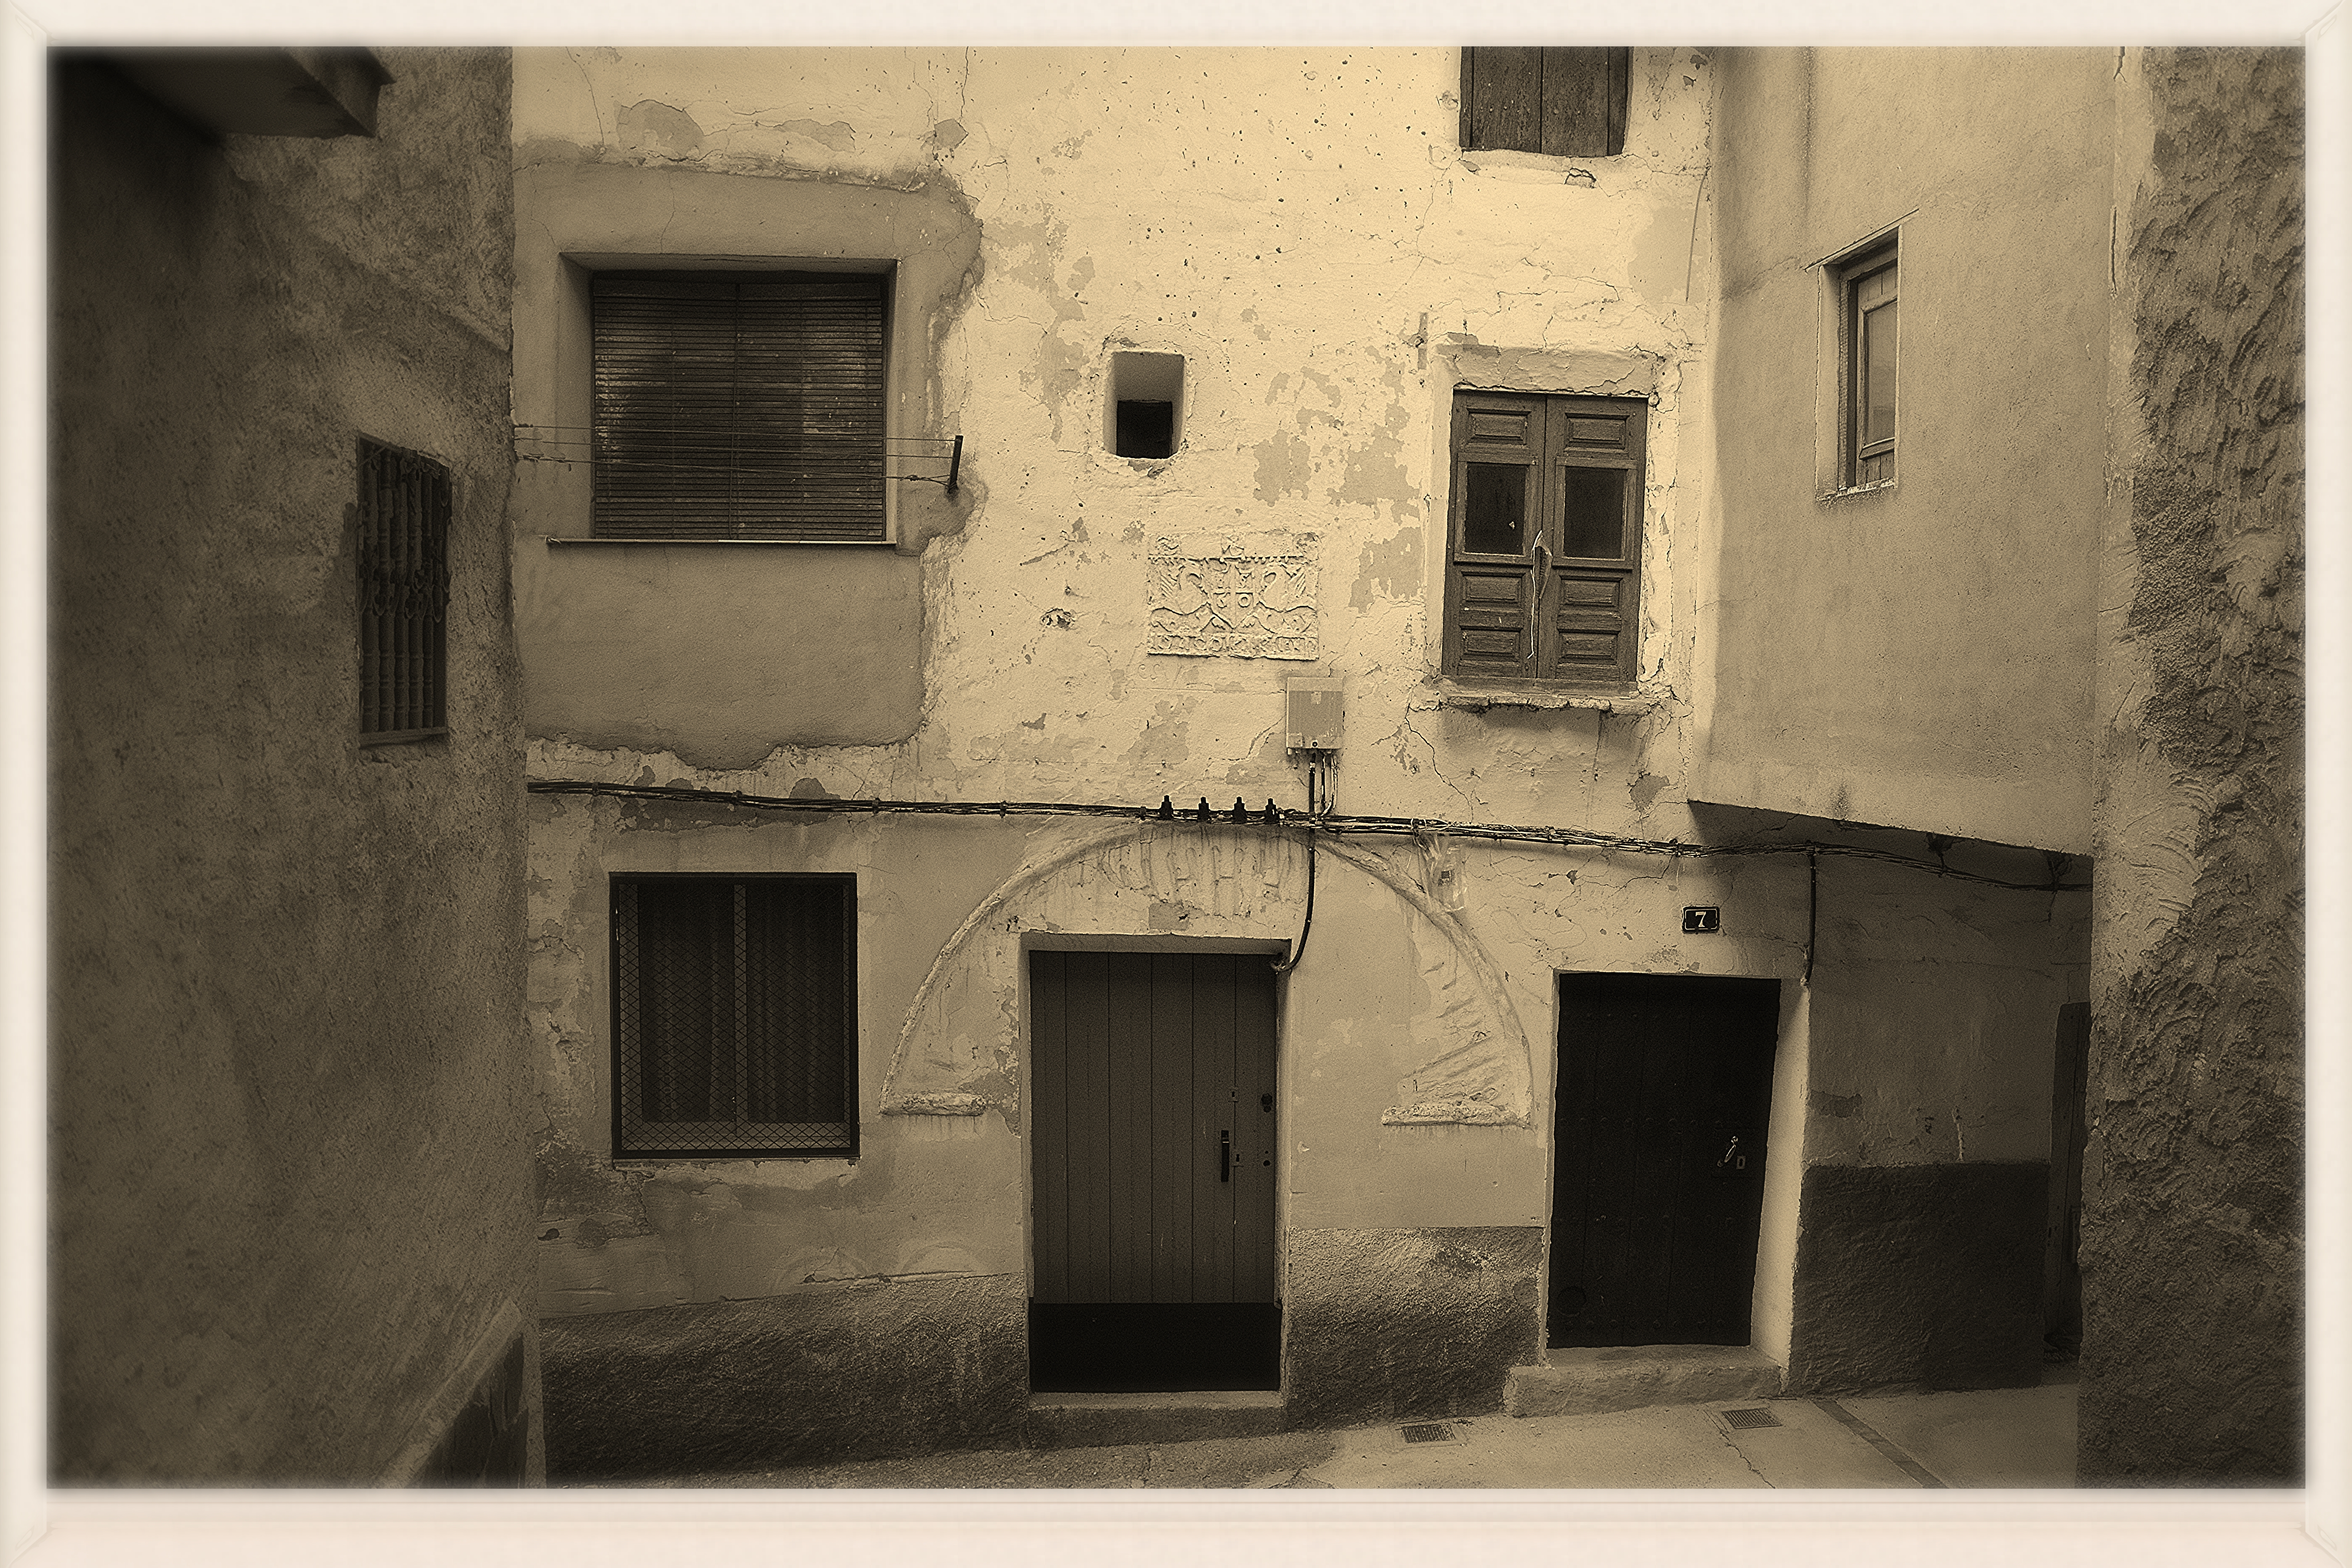
architecture, road, white, street, house, window, alley, home, wall, color, facade, black, monochrome, door, spain, photograph, aragon, history, miguel, moncayo, elmoncayo, magarcia, zaragoza, nikon7100, aranda, shape, espana, jarque, ancient history